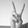
ASL letter: V